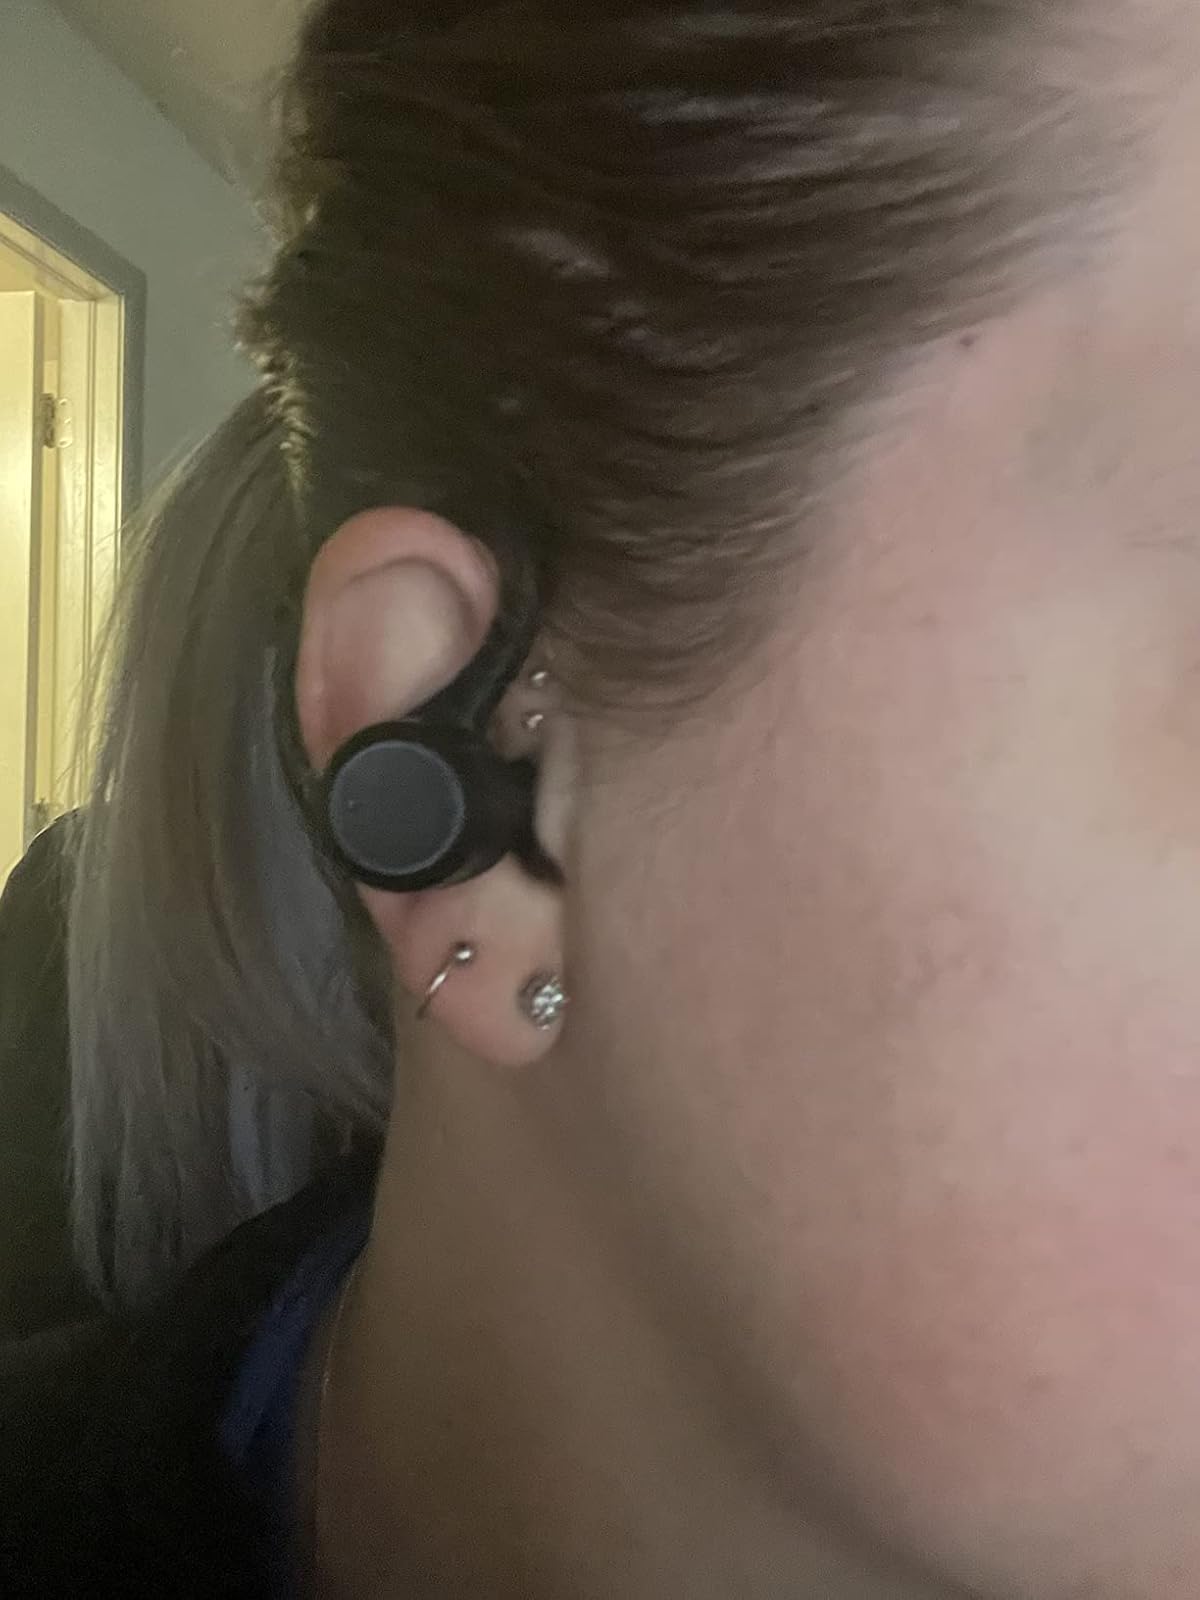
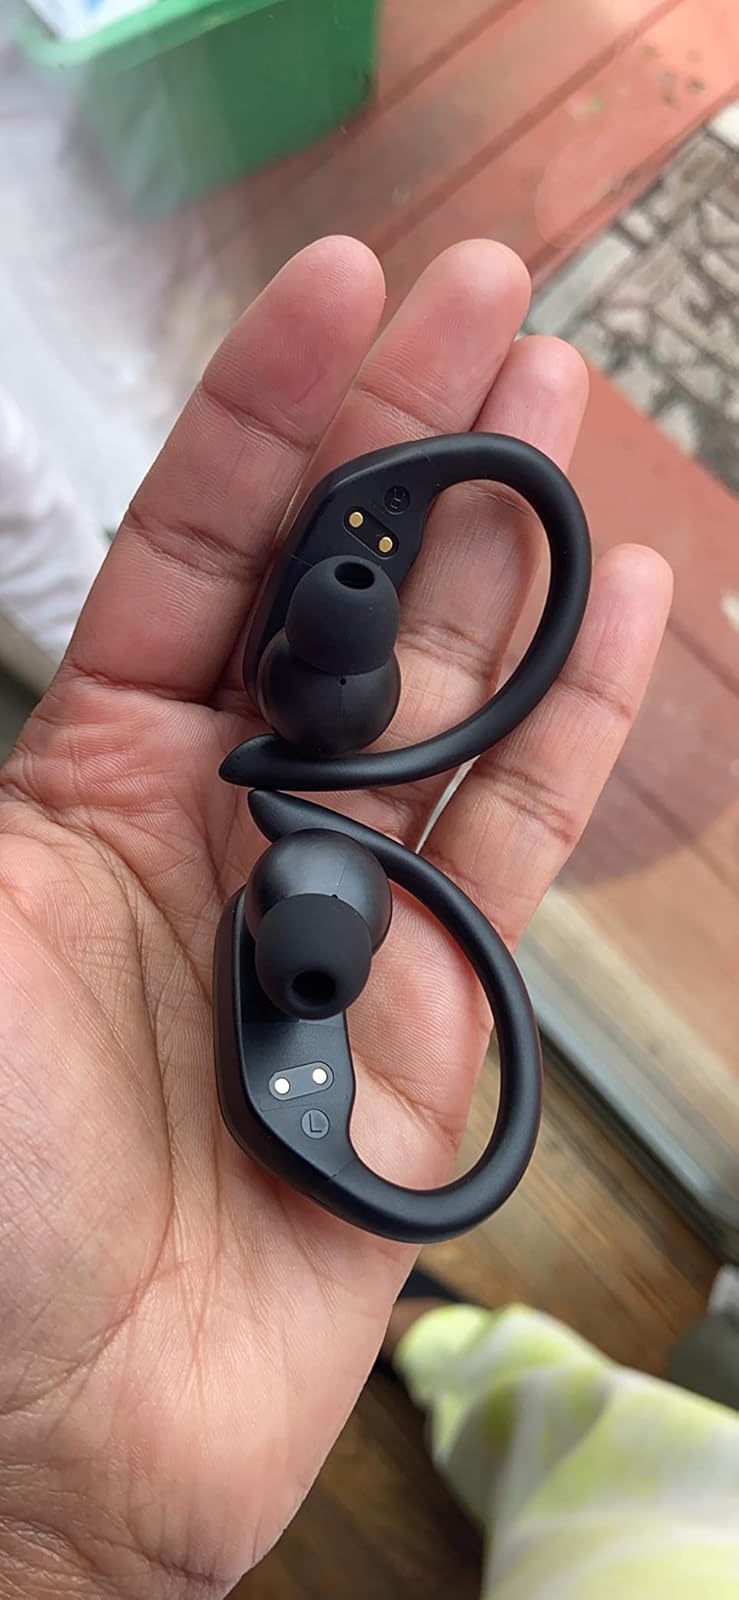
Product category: earbuds
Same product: no